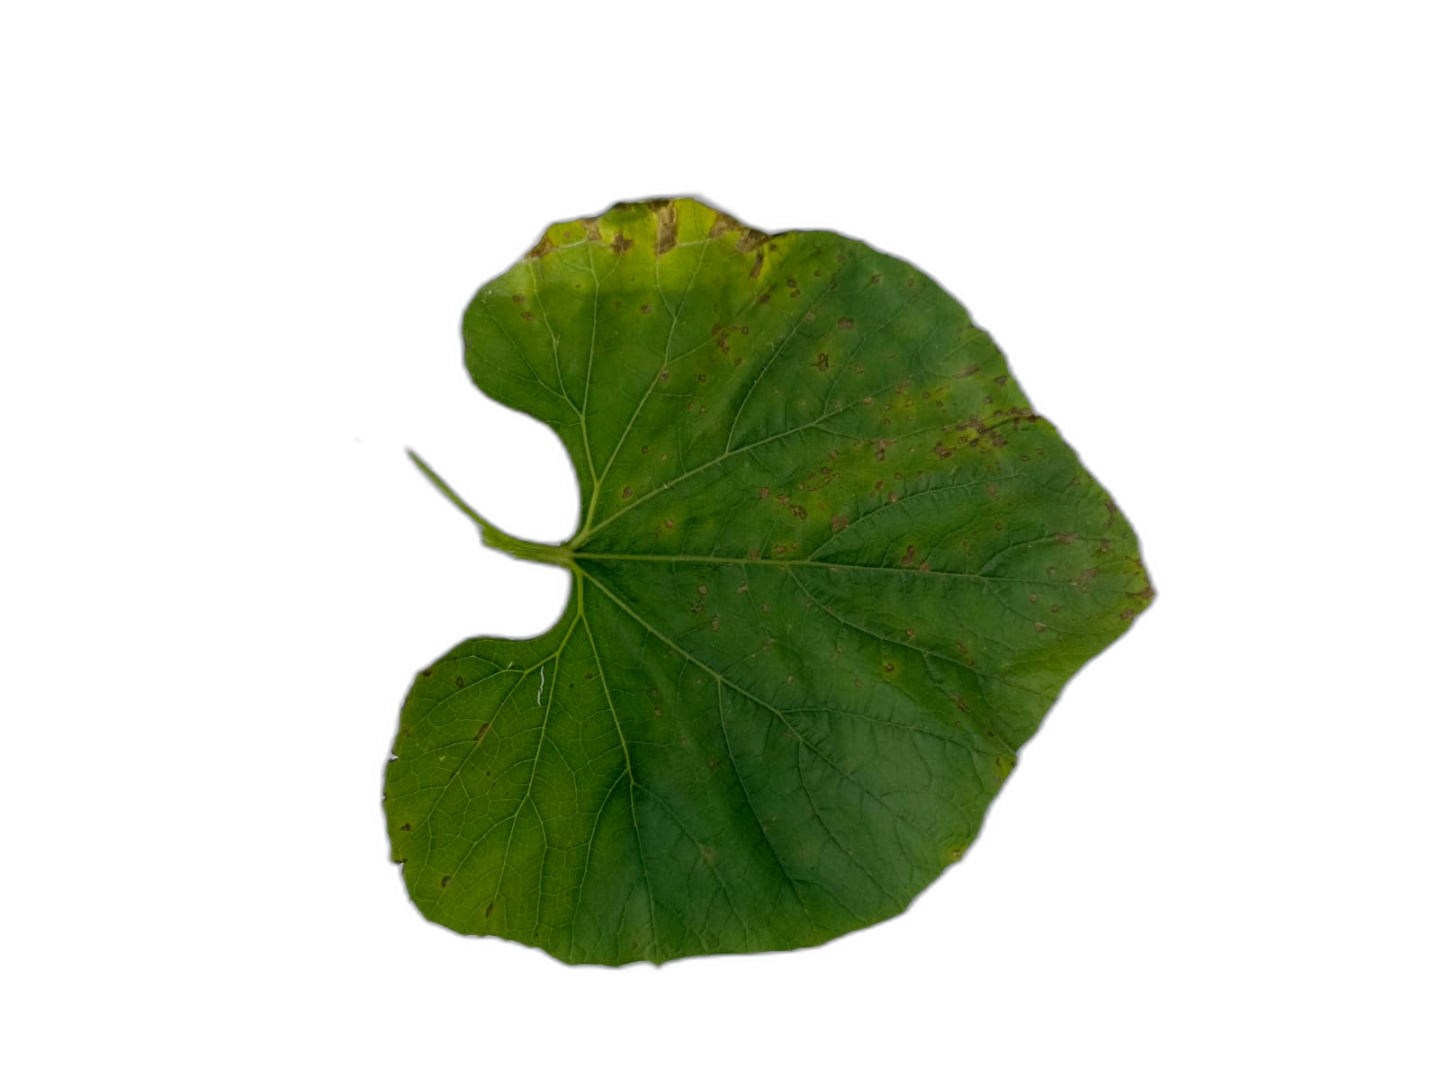
Crop: Bottle Gourd
Label: Alternaria_Leaf_Blight